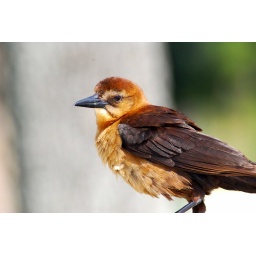
cute bird flew in and sat at a very close range...